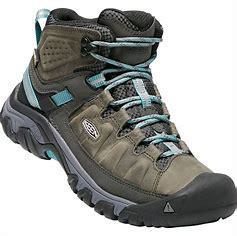
Brand: Keen
Model: 100